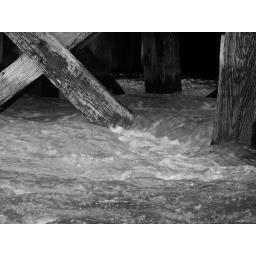
water flowing under a bridge